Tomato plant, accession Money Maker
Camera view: vertical (180 deg); turntable rotation: 90 degrees
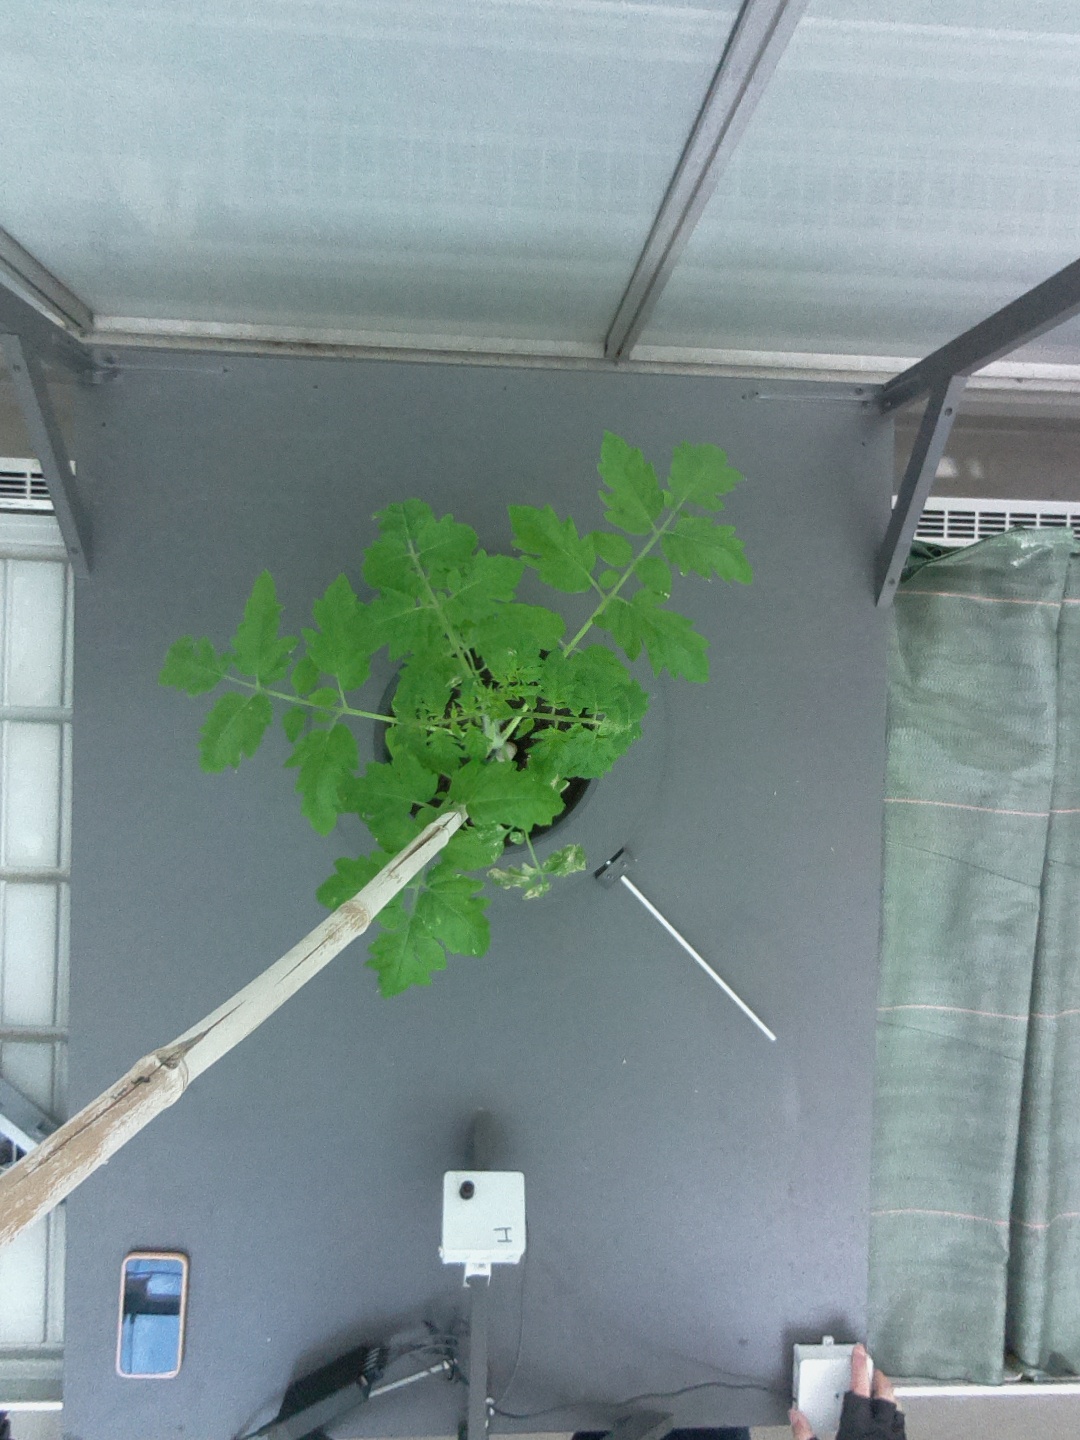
BBCH growth stage 14: 8 of true leaves visible